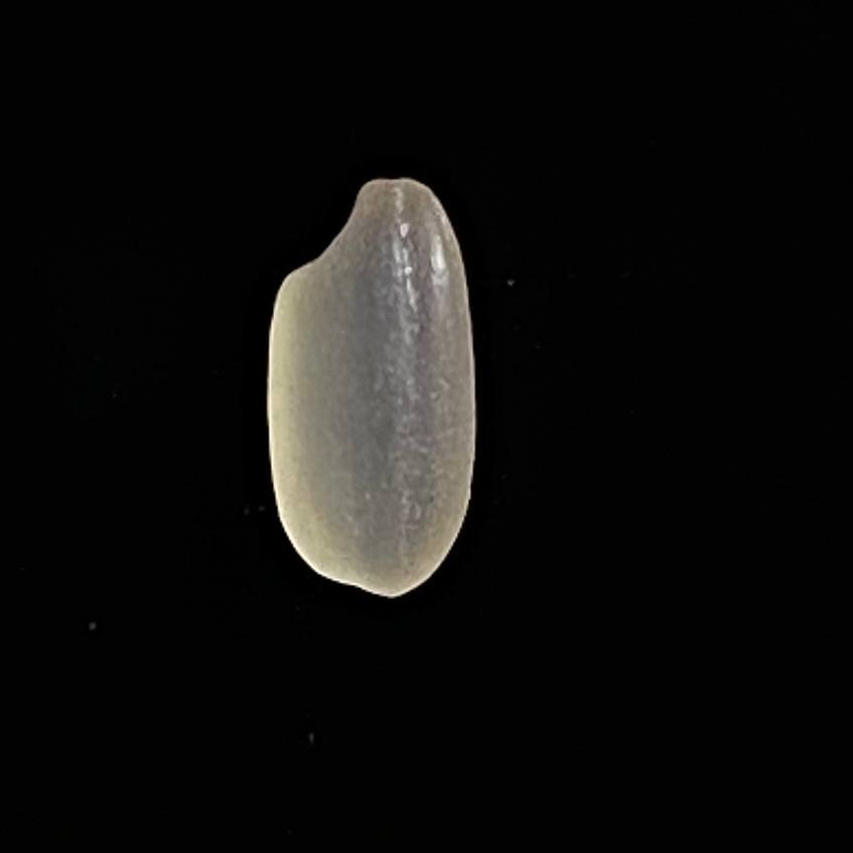
Rice variety: Gutisharna